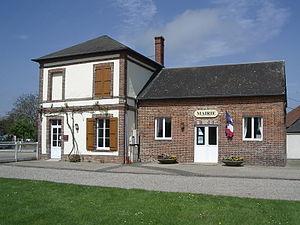
Mairie de Jonquerets-de-Livet (France, Eure)
Jonquerets-de-Livet est une ancienne commune française, située dans le département de l'Eure en région Normandie, devenue le 1ᵉʳ janvier 2016 une commune déléguée au sein de la commune nouvelle de Mesnil-en-Ouche.